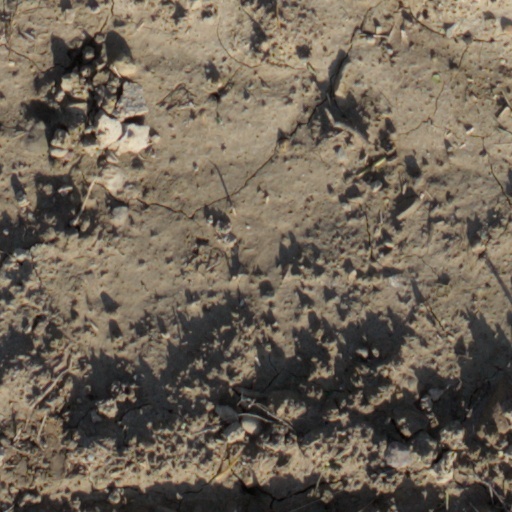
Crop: wheat